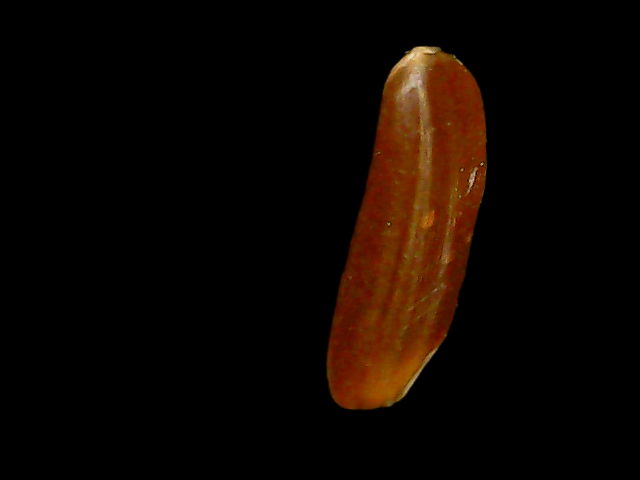
Rice variety: Binadhan20